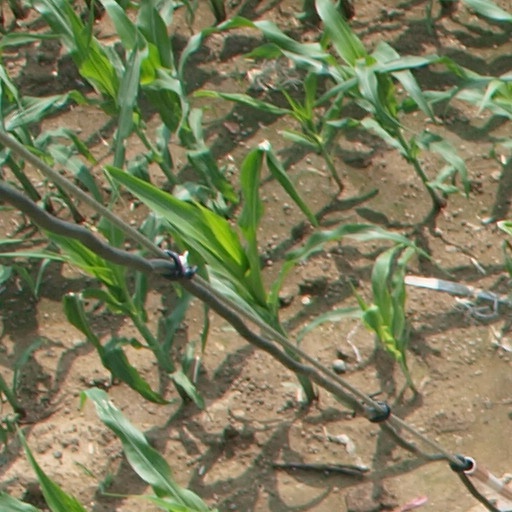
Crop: maize; corn